Kalimpong

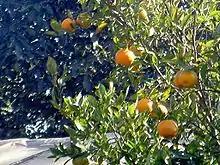
Oranges grown in the hillsides are transported to many parts of India.

The town centre is on a ridge connecting two hills, Deolo Hill and Durpin Hill, at an elevation of . Deolo, the highest point in Kalimpong, has an altitude of and Durpin Hill is at an elevation of . The River Teesta flows in the valley below and separates Kalimpong from the state of Sikkim. The soil in the Kalimpong area is typically reddish in colour. Occasional dark soils are found due to extensive existence of phyllite and schists. The Shiwalik Hills, like most of the Himalayan foothills, have steep slopes and soft, loose topsoil, leading to frequent landslides in the monsoon season. The hills are nestled within higher peaks and the snow-clad Himalayan ranges tower over the town in the distance. Kanchenjunga, at the world's third tallest peak, is clearly visible from Kalimpong.